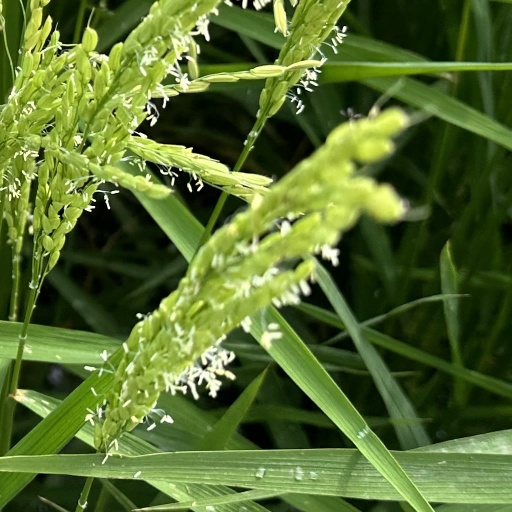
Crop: rice